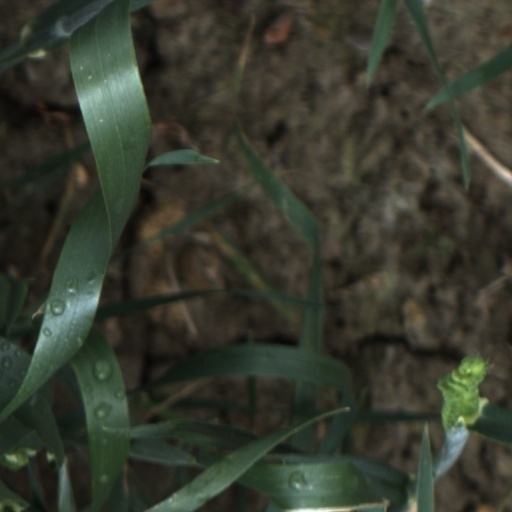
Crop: wheat